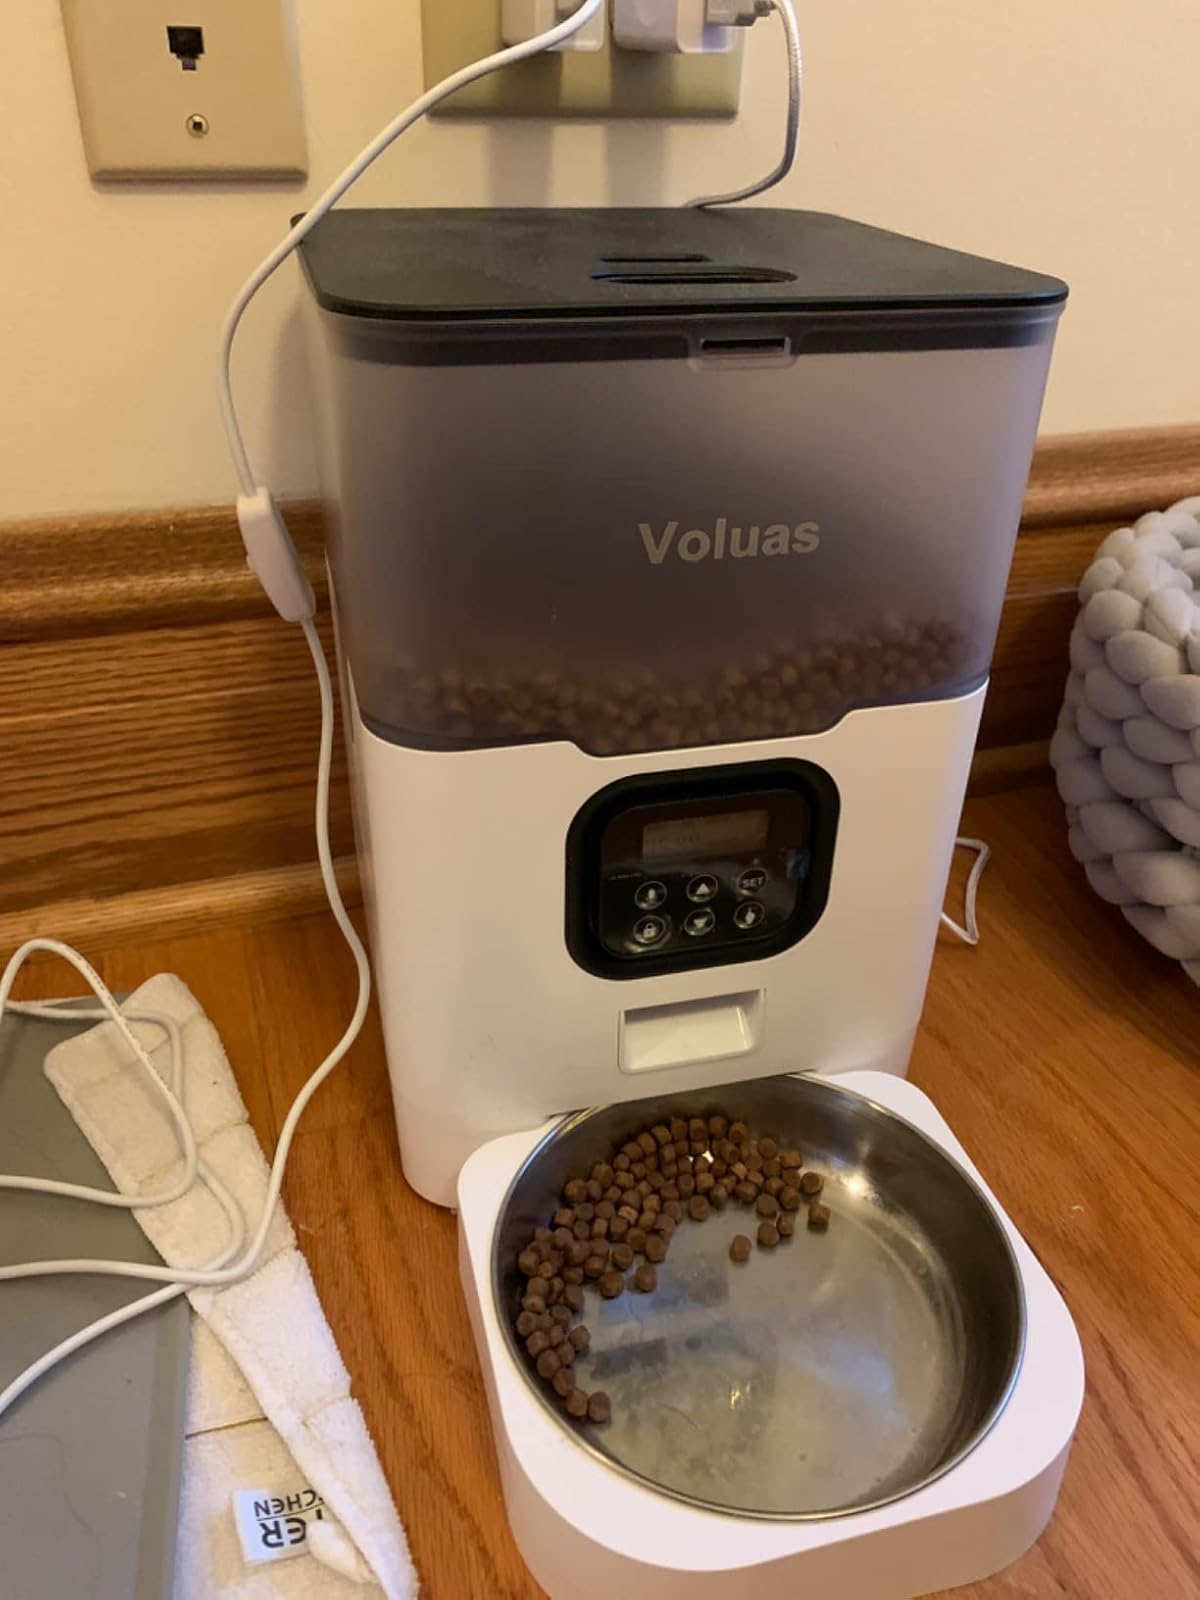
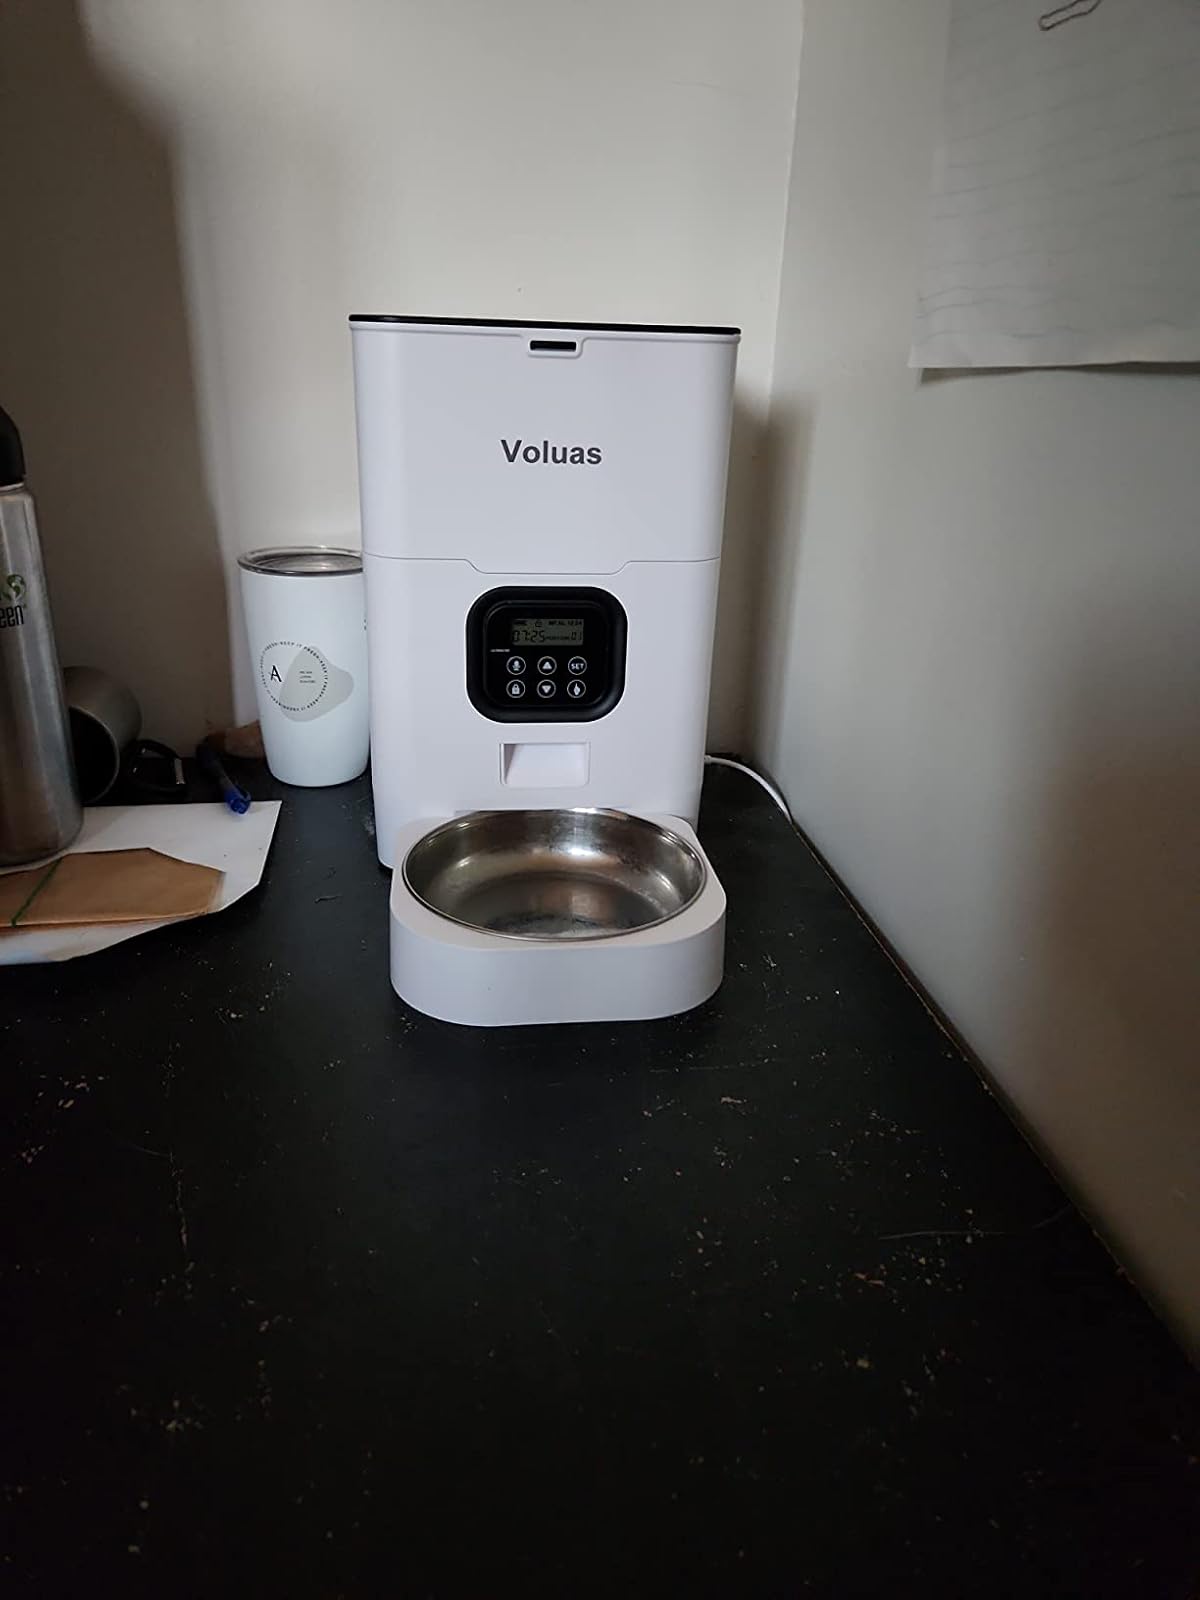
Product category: items_feeder
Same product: no